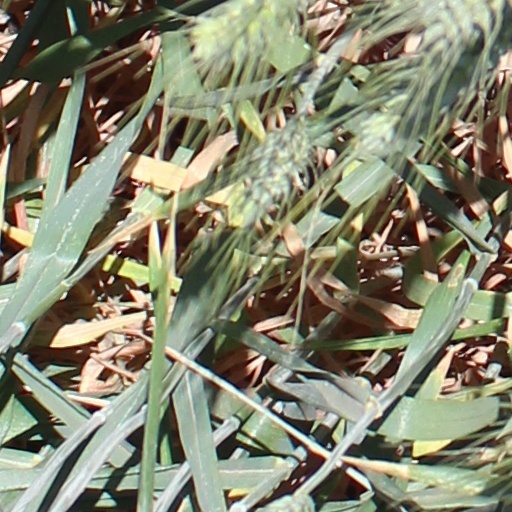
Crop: wheat